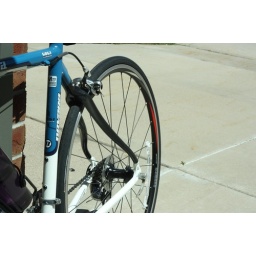
Took the road bike out for a spin for the first time in 7 months